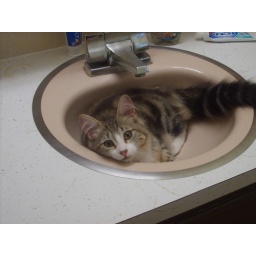
My sisters cat in the bathroom sink... she likes to drink the water coming out of the faucet